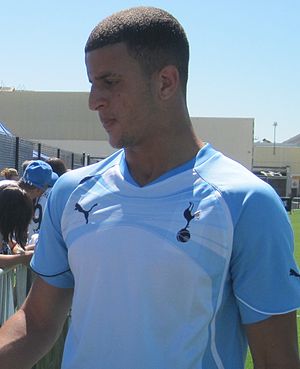
Kyle Walker
Kyle Walker, 2010
Kyle Andrew Walker er en engelsk fodboldspiller, der spiller som højre back for den engelske fodboldklub Manchester City F.C. og Englands nationale fodboldlandshold.